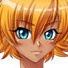
Portrait style: Anime Portrait